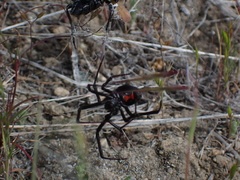
Species: Lactrodectus_hesperus